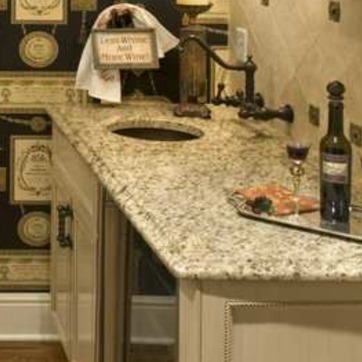
Material: polishedstone